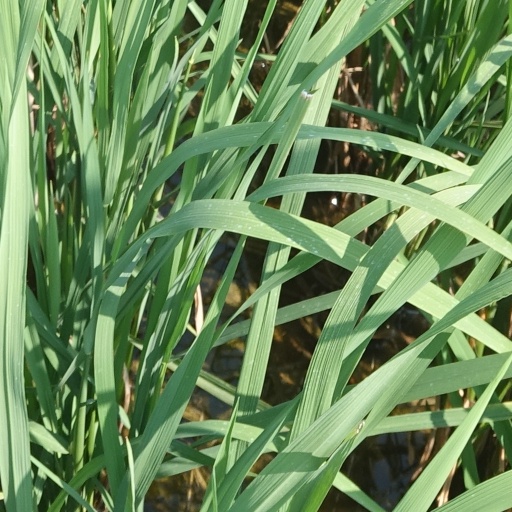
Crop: rice